Stéphane Sarrazin

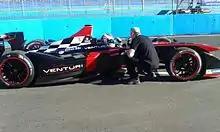
Sarrazin at the 2014 Punta del Este ePrix.

Sarrazin continued with Toyota Racing in 2014, and signed for Venturi Grand Prix to race in Formula E. He finished the first ever race of the series, the 2014 Beijing ePrix in 9th place. Two months later in November 2014 he took his first international rally victory in the Tour de Corse, which was the last rally of the 2014 European Rally Championship.